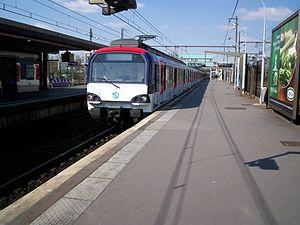
La ligne A du RER d'Île-de-France, plus souvent simplement nommée RER A, est une ligne du réseau express régional d'Île-de-France qui traverse d'est en ouest l'agglomération parisienne, avec plusieurs branches aux extrémités d'un tronçon central. Elle relie Saint-Germain-en-Laye, Cergy et Poissy à l'ouest, à Boissy-Saint-Léger et Marne-la-Vallée à l'est, en passant par le cœur de Paris.